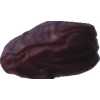
Label: dates